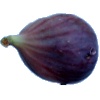
Label: fig